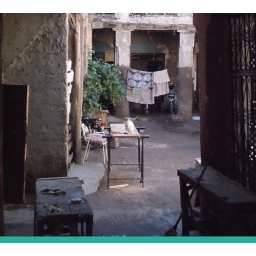
white kitten in a Marrakech courtyard 2708